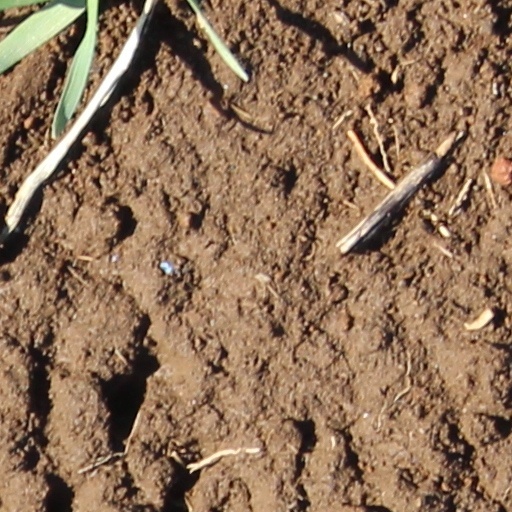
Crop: wheat